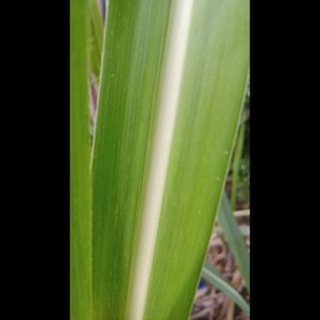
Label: healthy_sugarcane